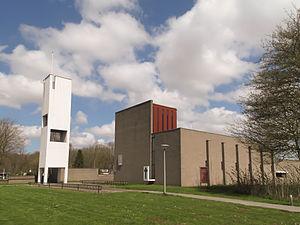
Nagele est l'un des dix villages de la commune néerlandaise de Noordoostpolder, dans la province du Flevoland.